Describe the emotion expressed in this image:  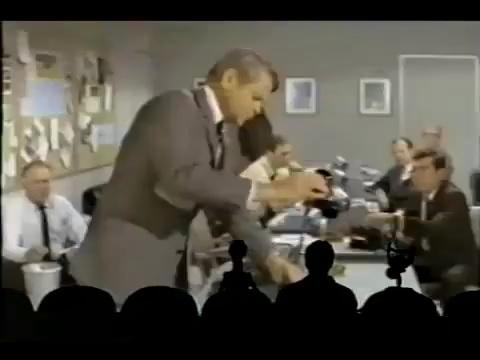
This person displays Pain, valence and arousal with low intensity.